Avril Henry

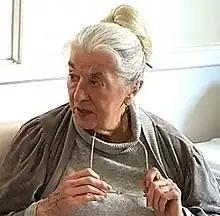
Avril Henry

Avril K. Henry (5 April 1935 – 20 April 2016) was an English professor of medieval culture and activist for the legalisation of euthanasia. She died by suicide in 2016.